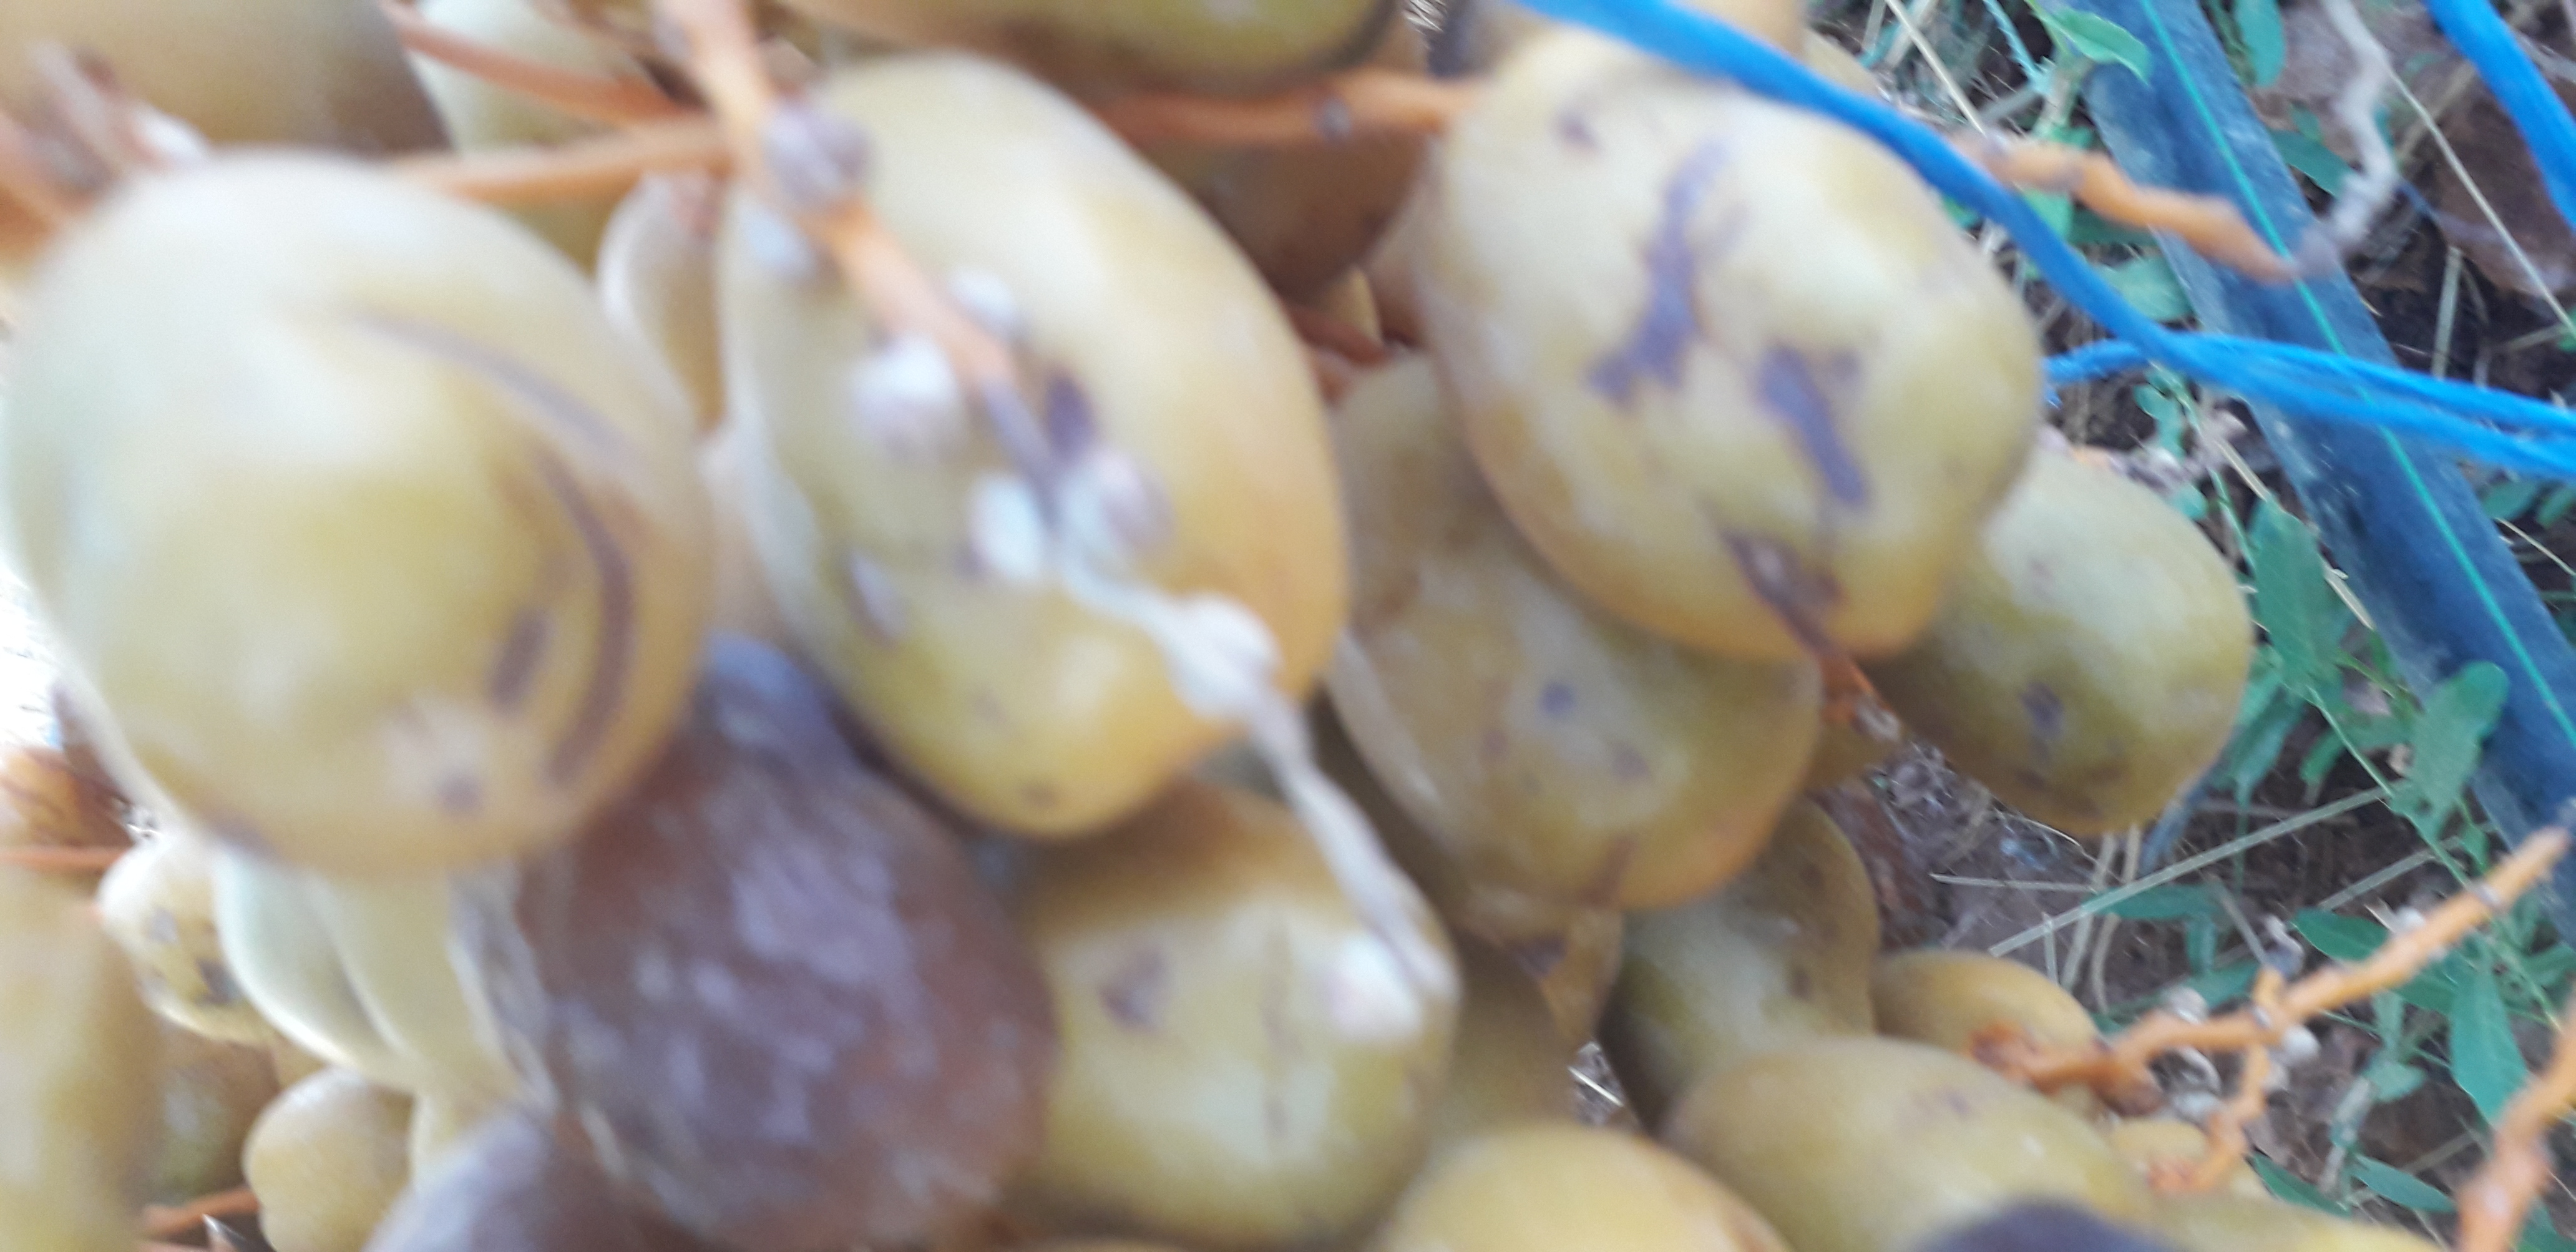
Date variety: Boufagous